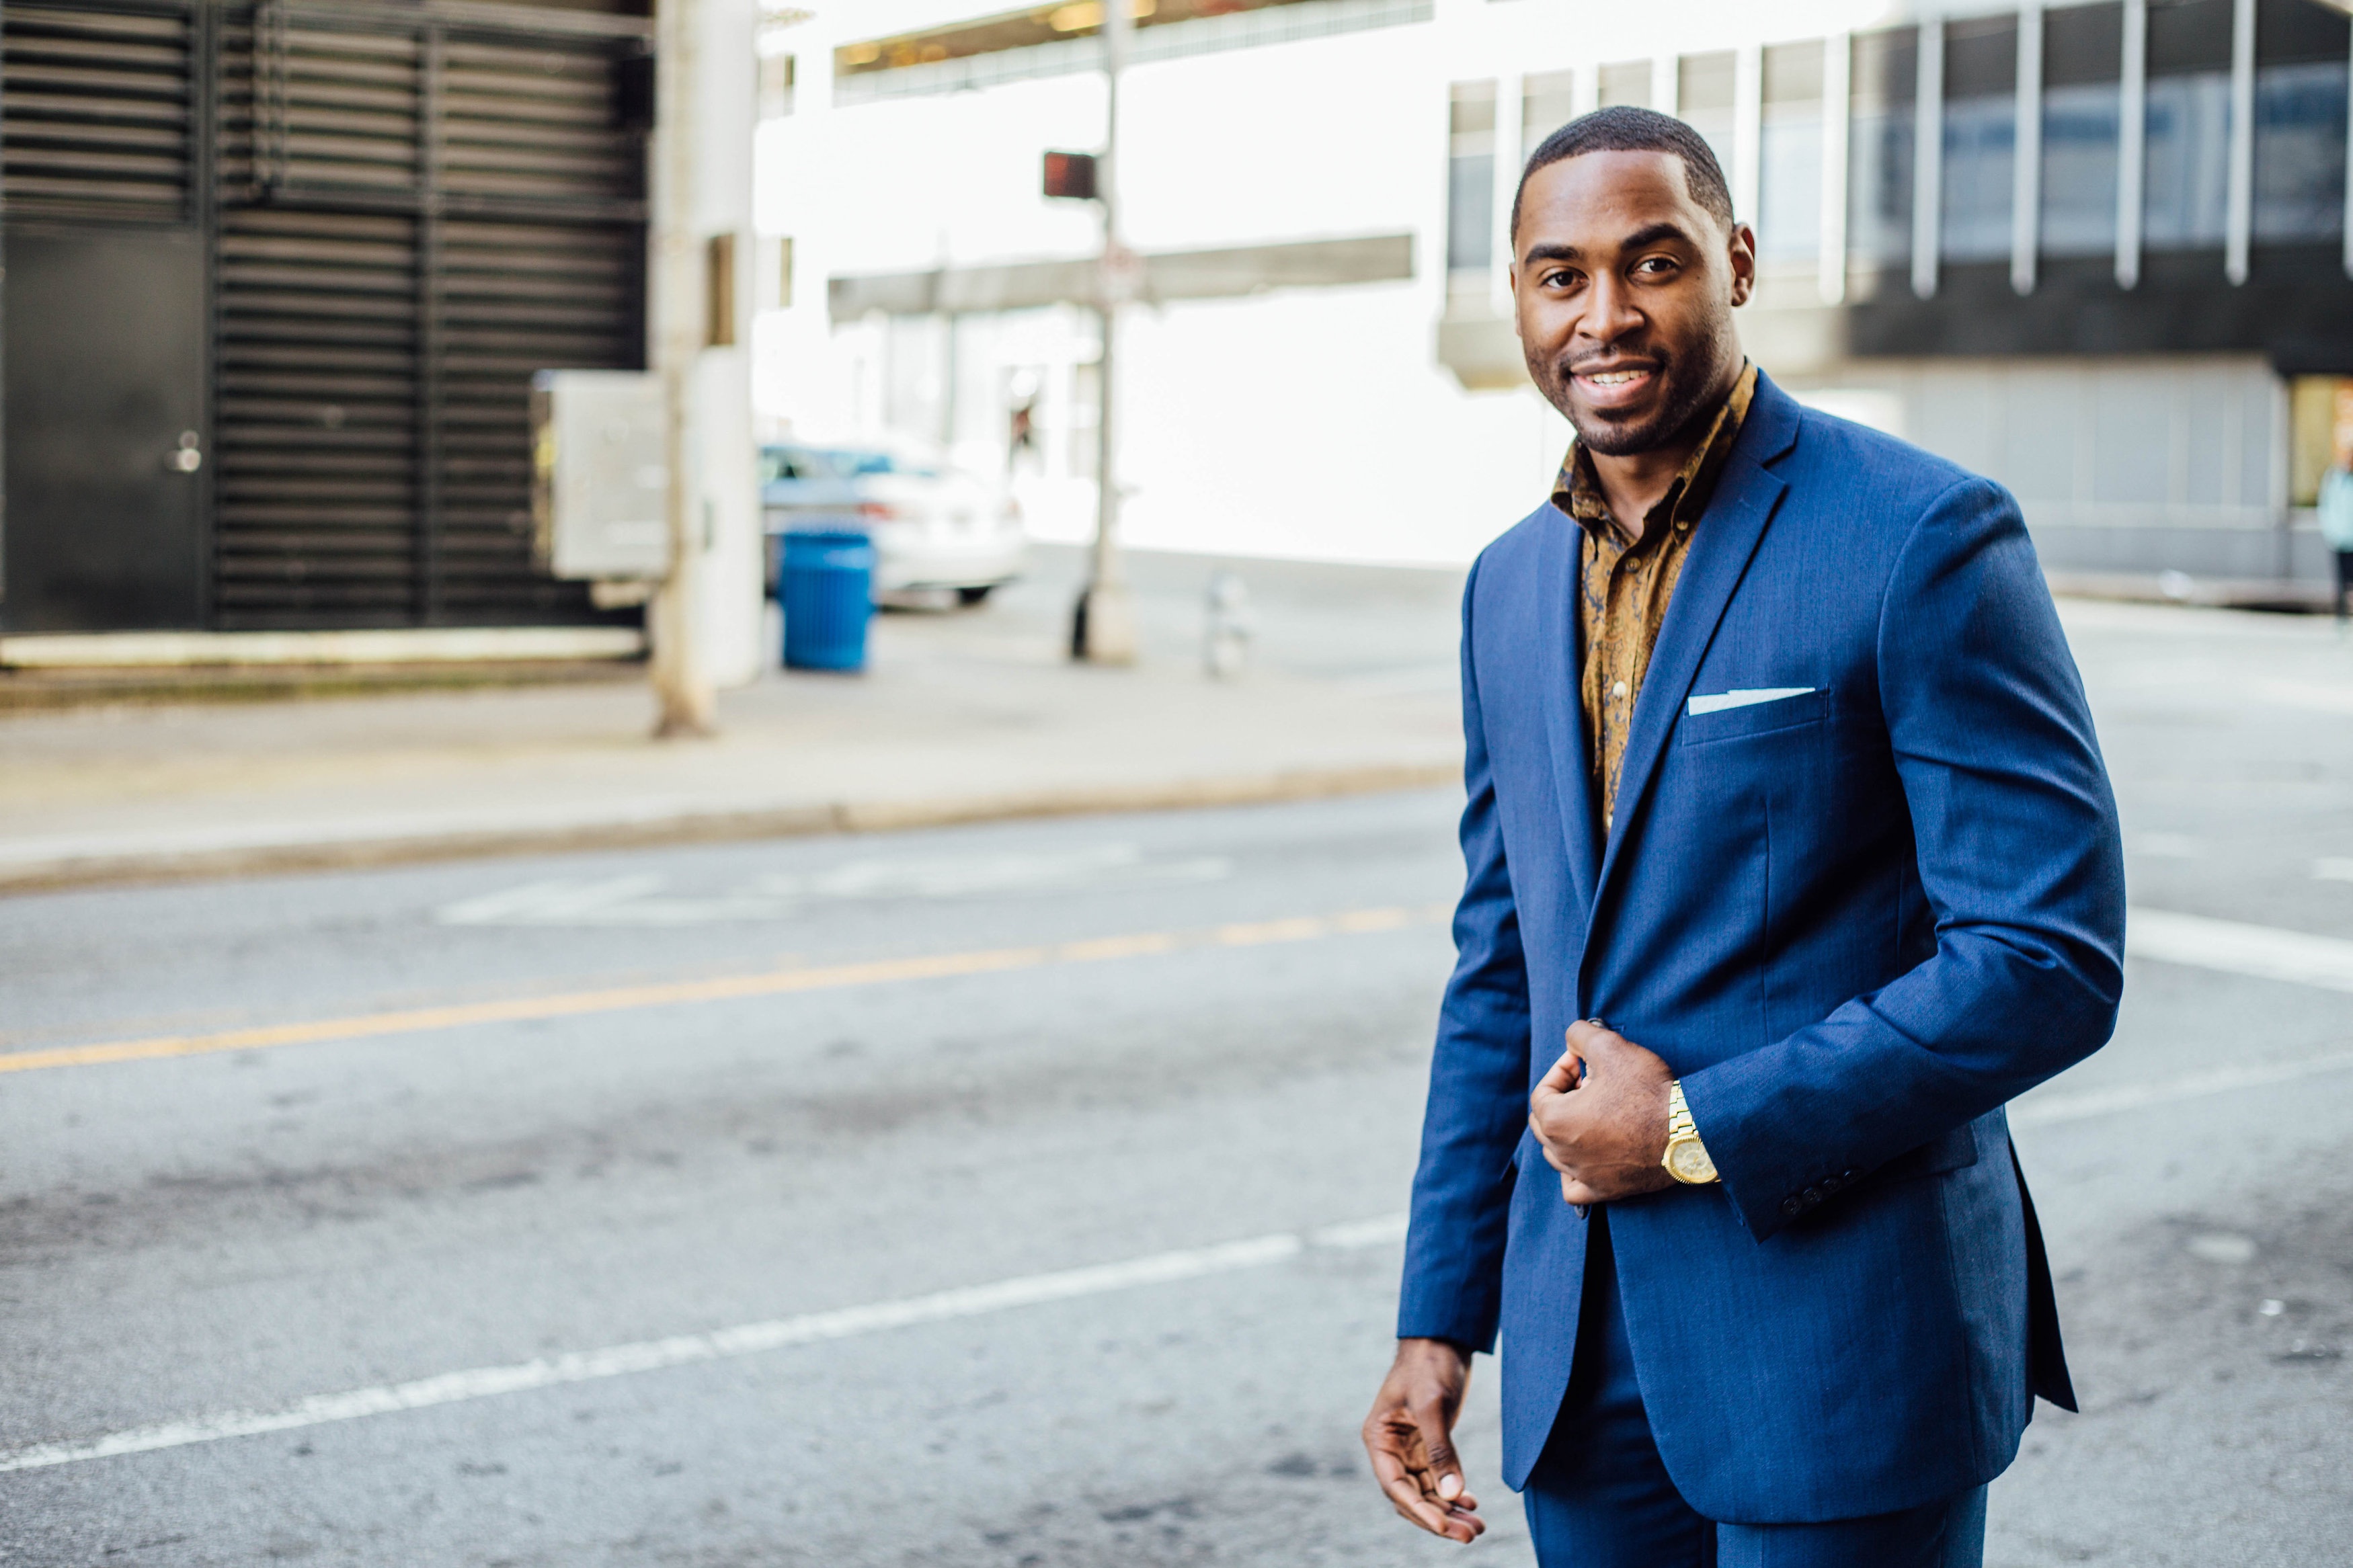
person, road, street, blue, clothing, human positions